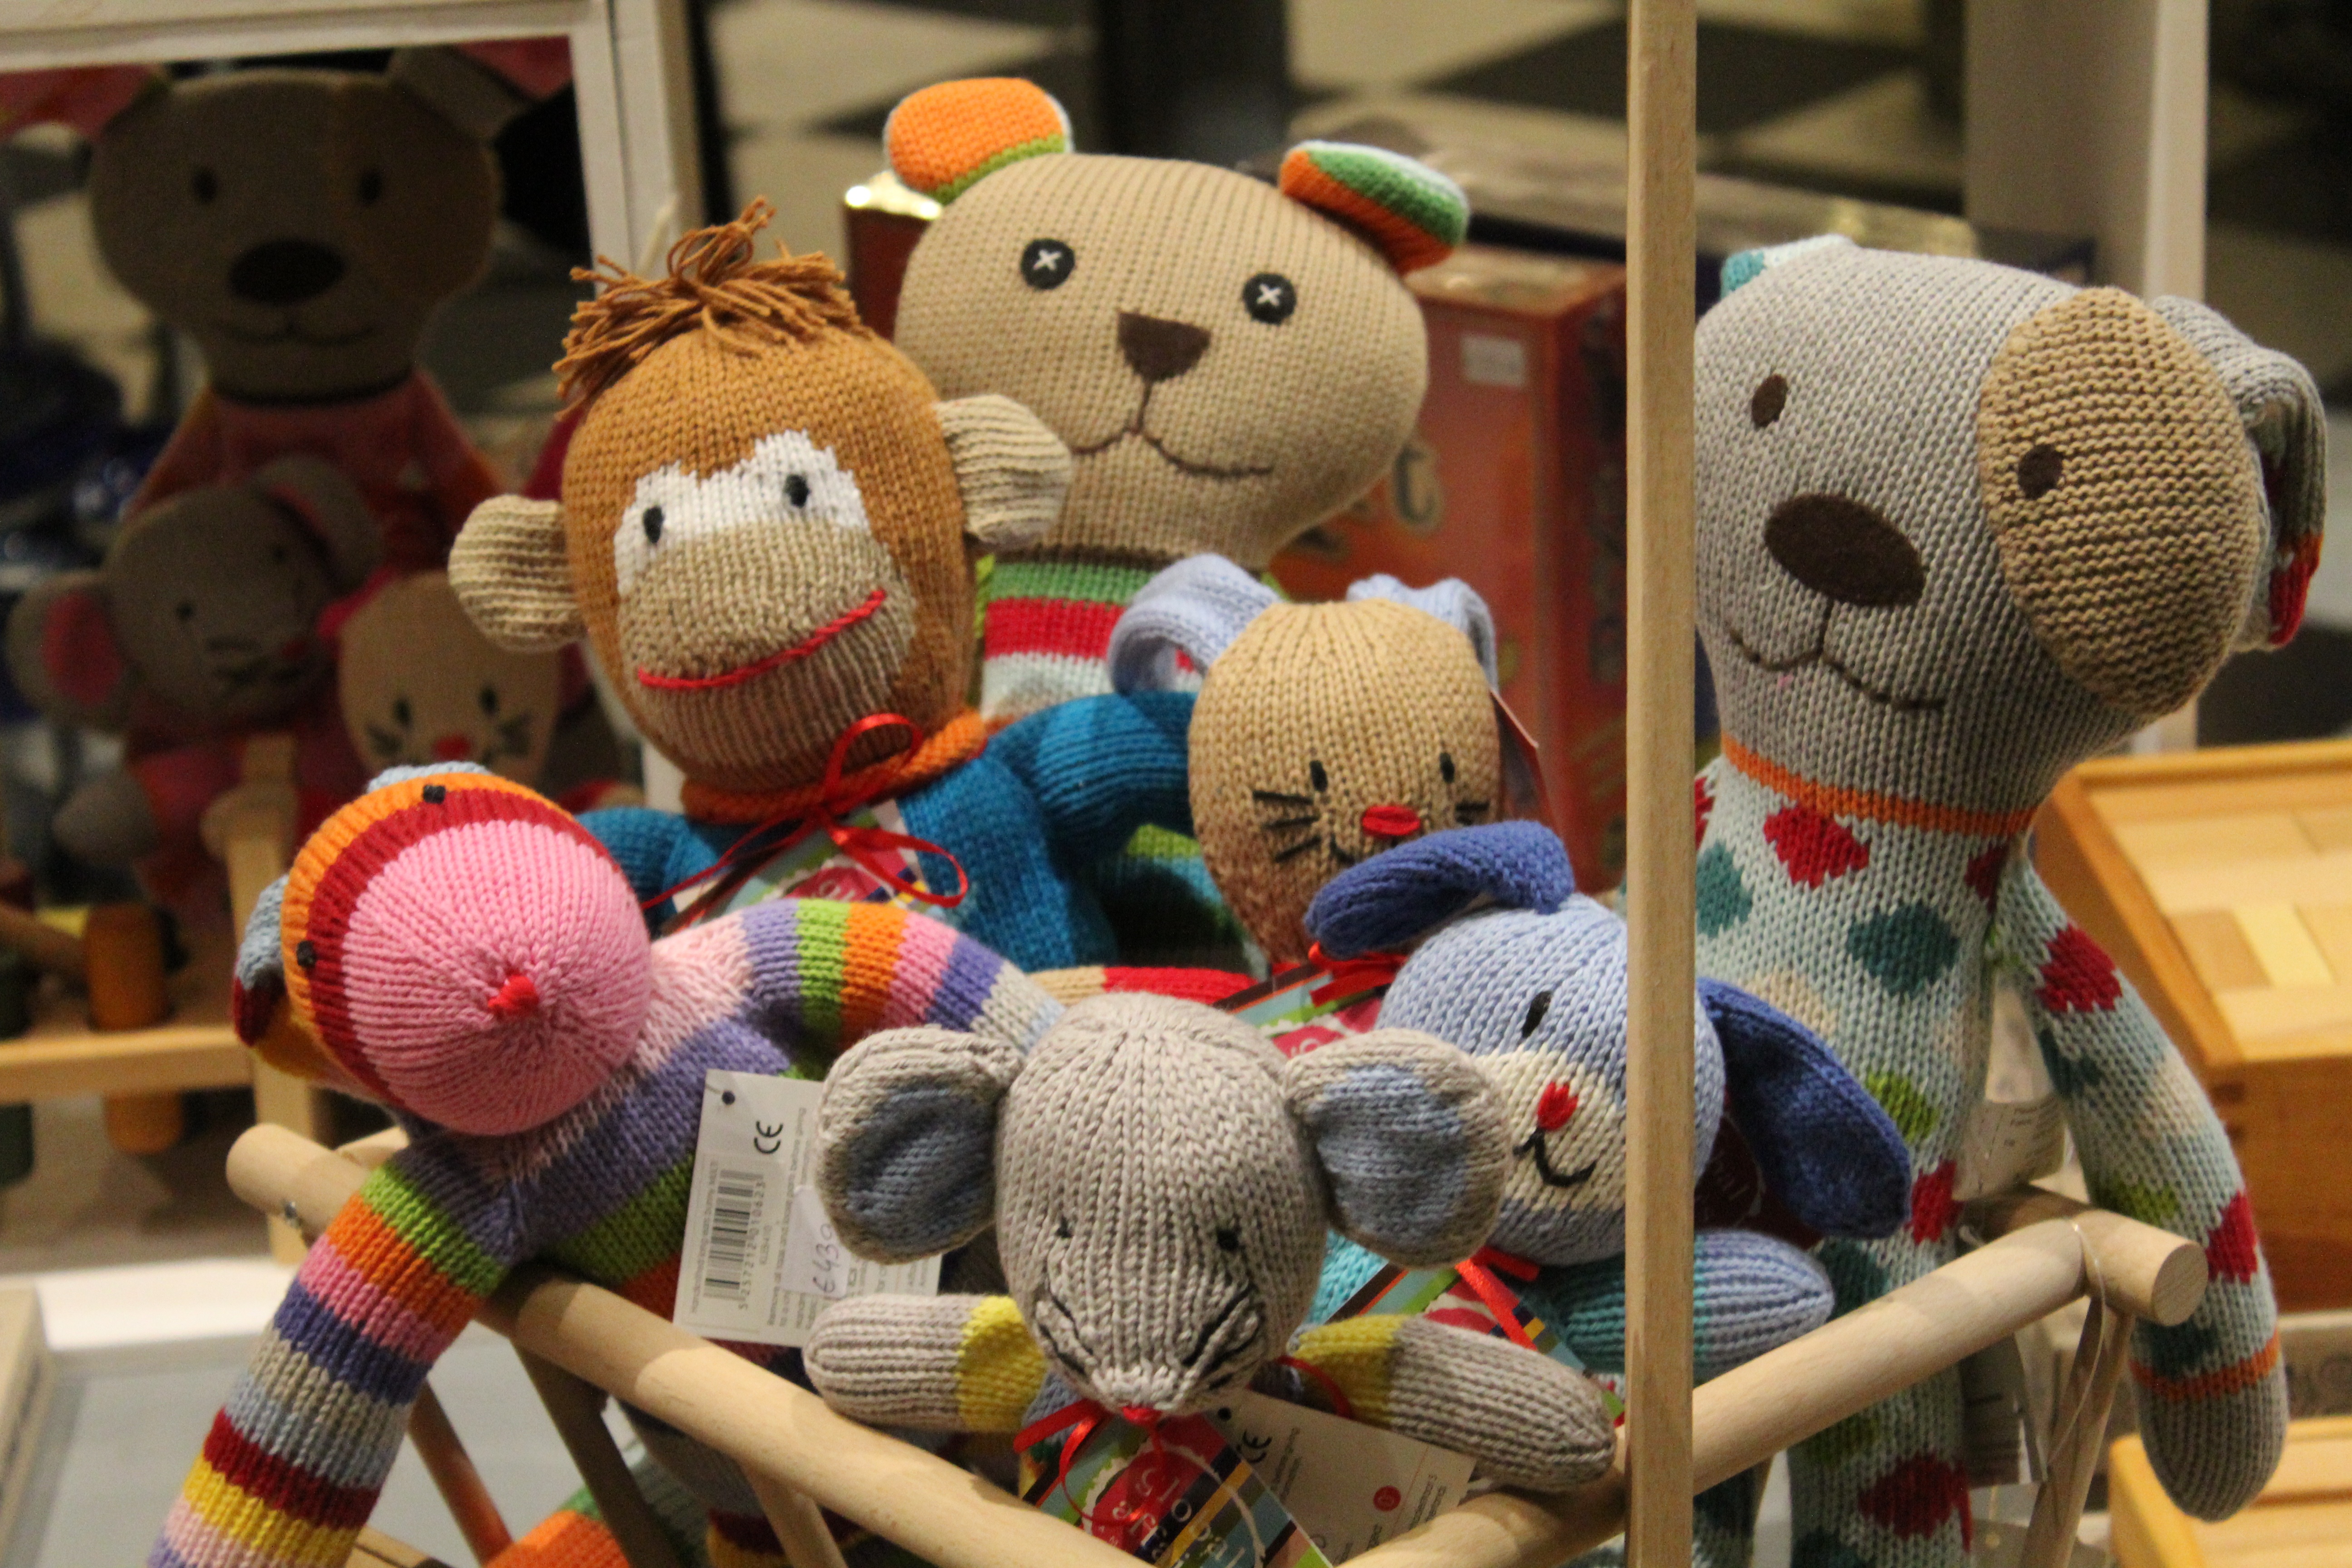
toy, textile, kids, art, toys, plush, games, snowmen, showcase, stuffed toy